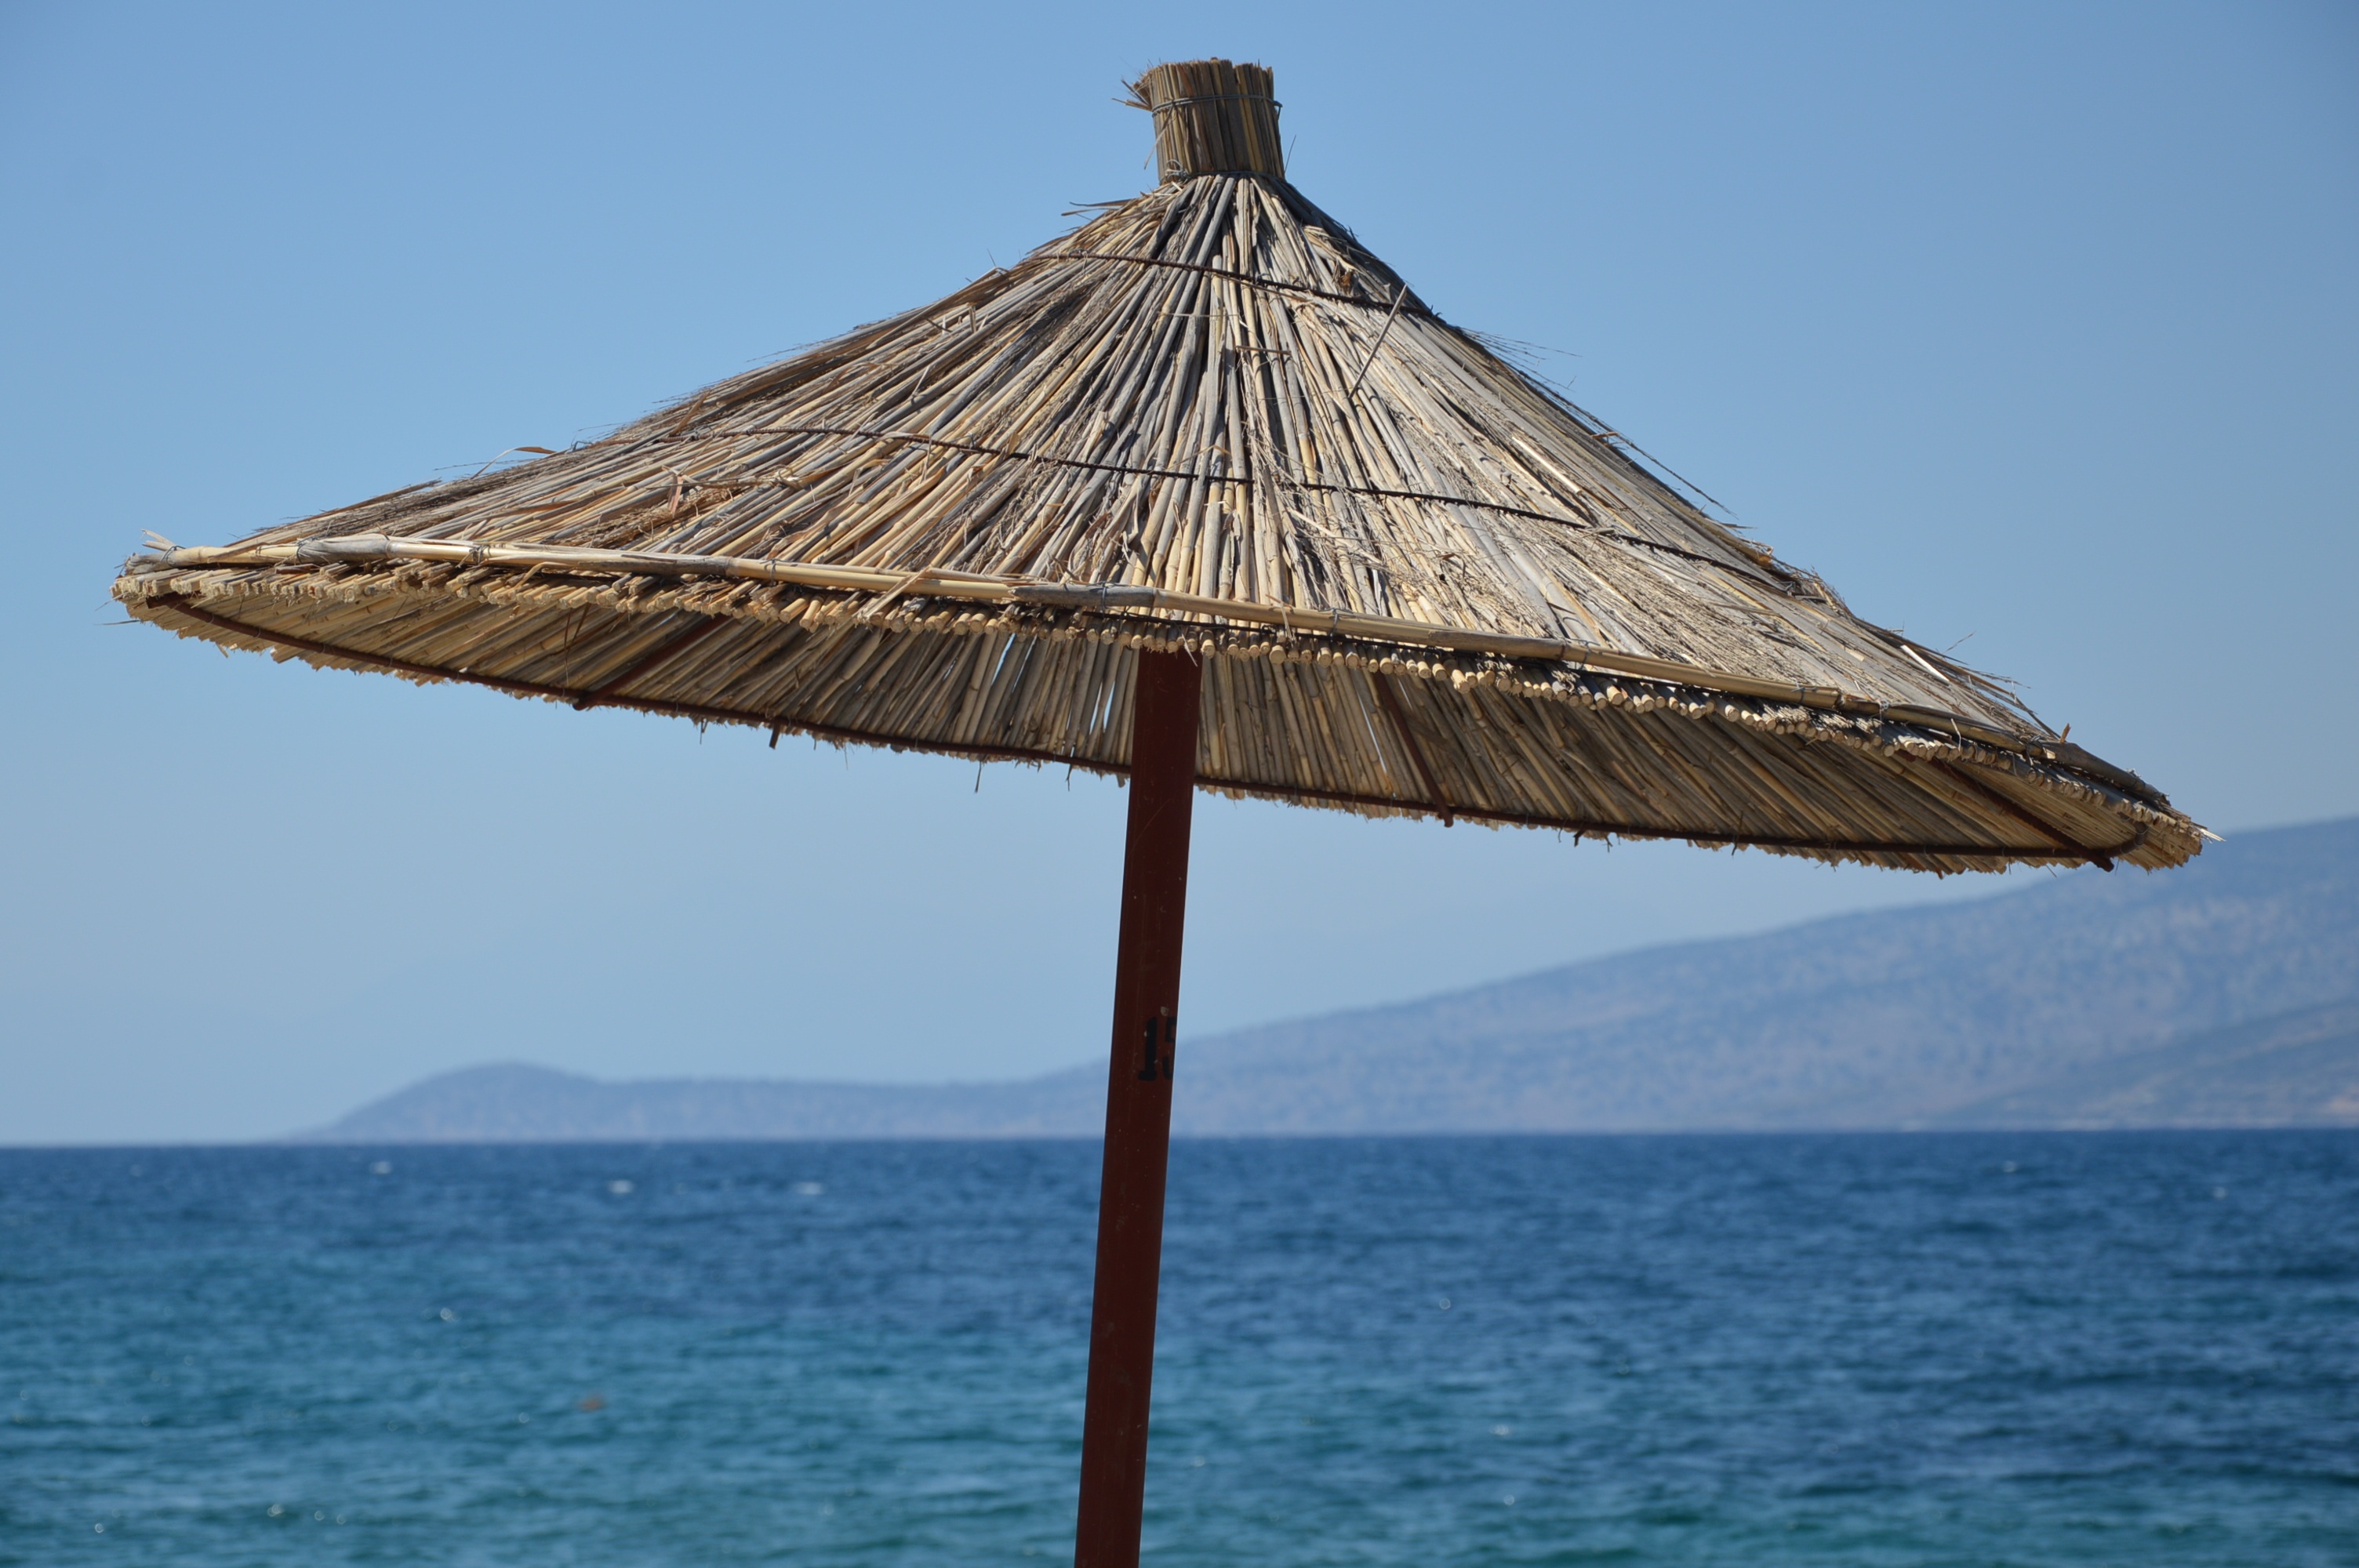
beach, sea, coast, sand, ocean, wind, summer, umbrella, holiday, rest, sunbath, sunny, holidays, albania, sunny day, sarand, memory of summer, fashion accessory